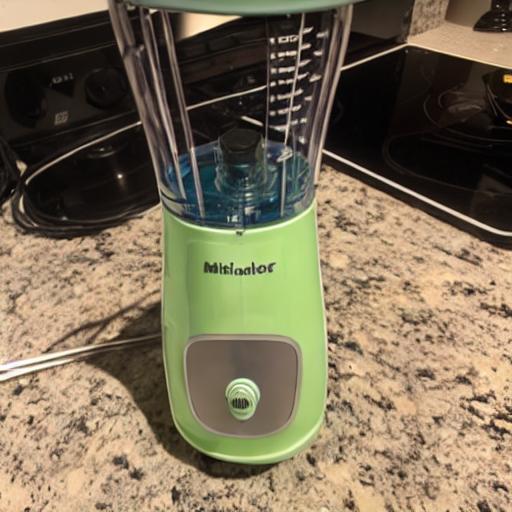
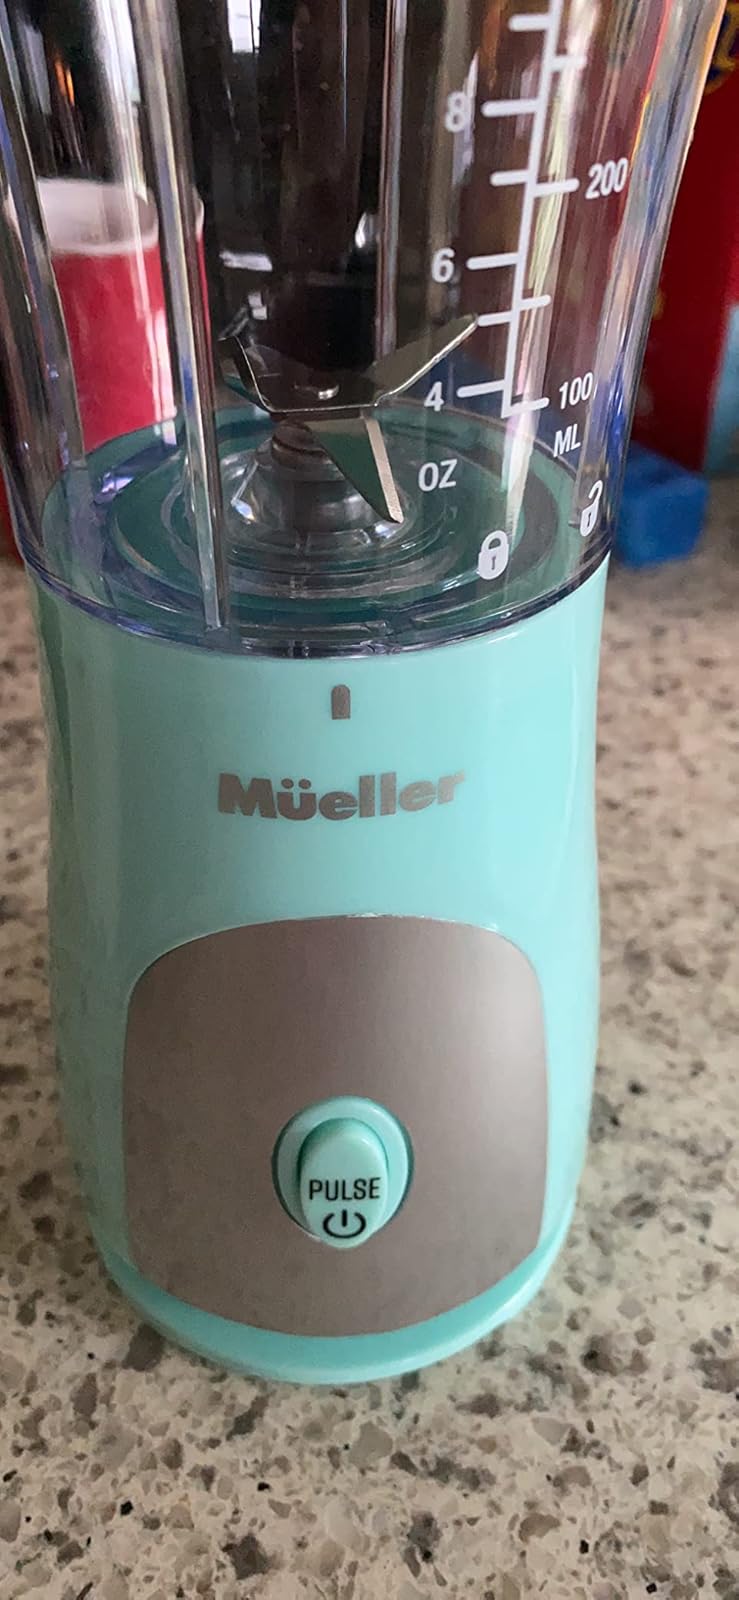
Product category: items_blender
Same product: no